Old First Presbyterian Church (Kosciusko, Mississippi)

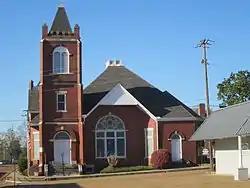

Old First Presbyterian Church is a historic church at the junction of Huntington and Washington Streets in Kosciusko, Mississippi and was founded in 1844. It is a member of the Mississippi Valley Presbytery of the Presbyterian Church in America. The current pastor is Rev. Philip Palmertree.